San Francisco (Be Sure to Wear Flowers in Your Hair)

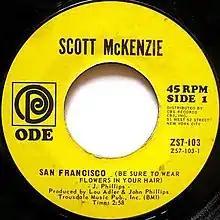
Side A of US vinyl single

"San Francisco (Be Sure to Wear Flowers in Your Hair)" is an American pop song, written by John Phillips, and sung by Scott McKenzie. It was produced and released in May 1967 by Phillips and Lou Adler, who used it to promote their Monterey International Pop Music Festival held in June of that year.